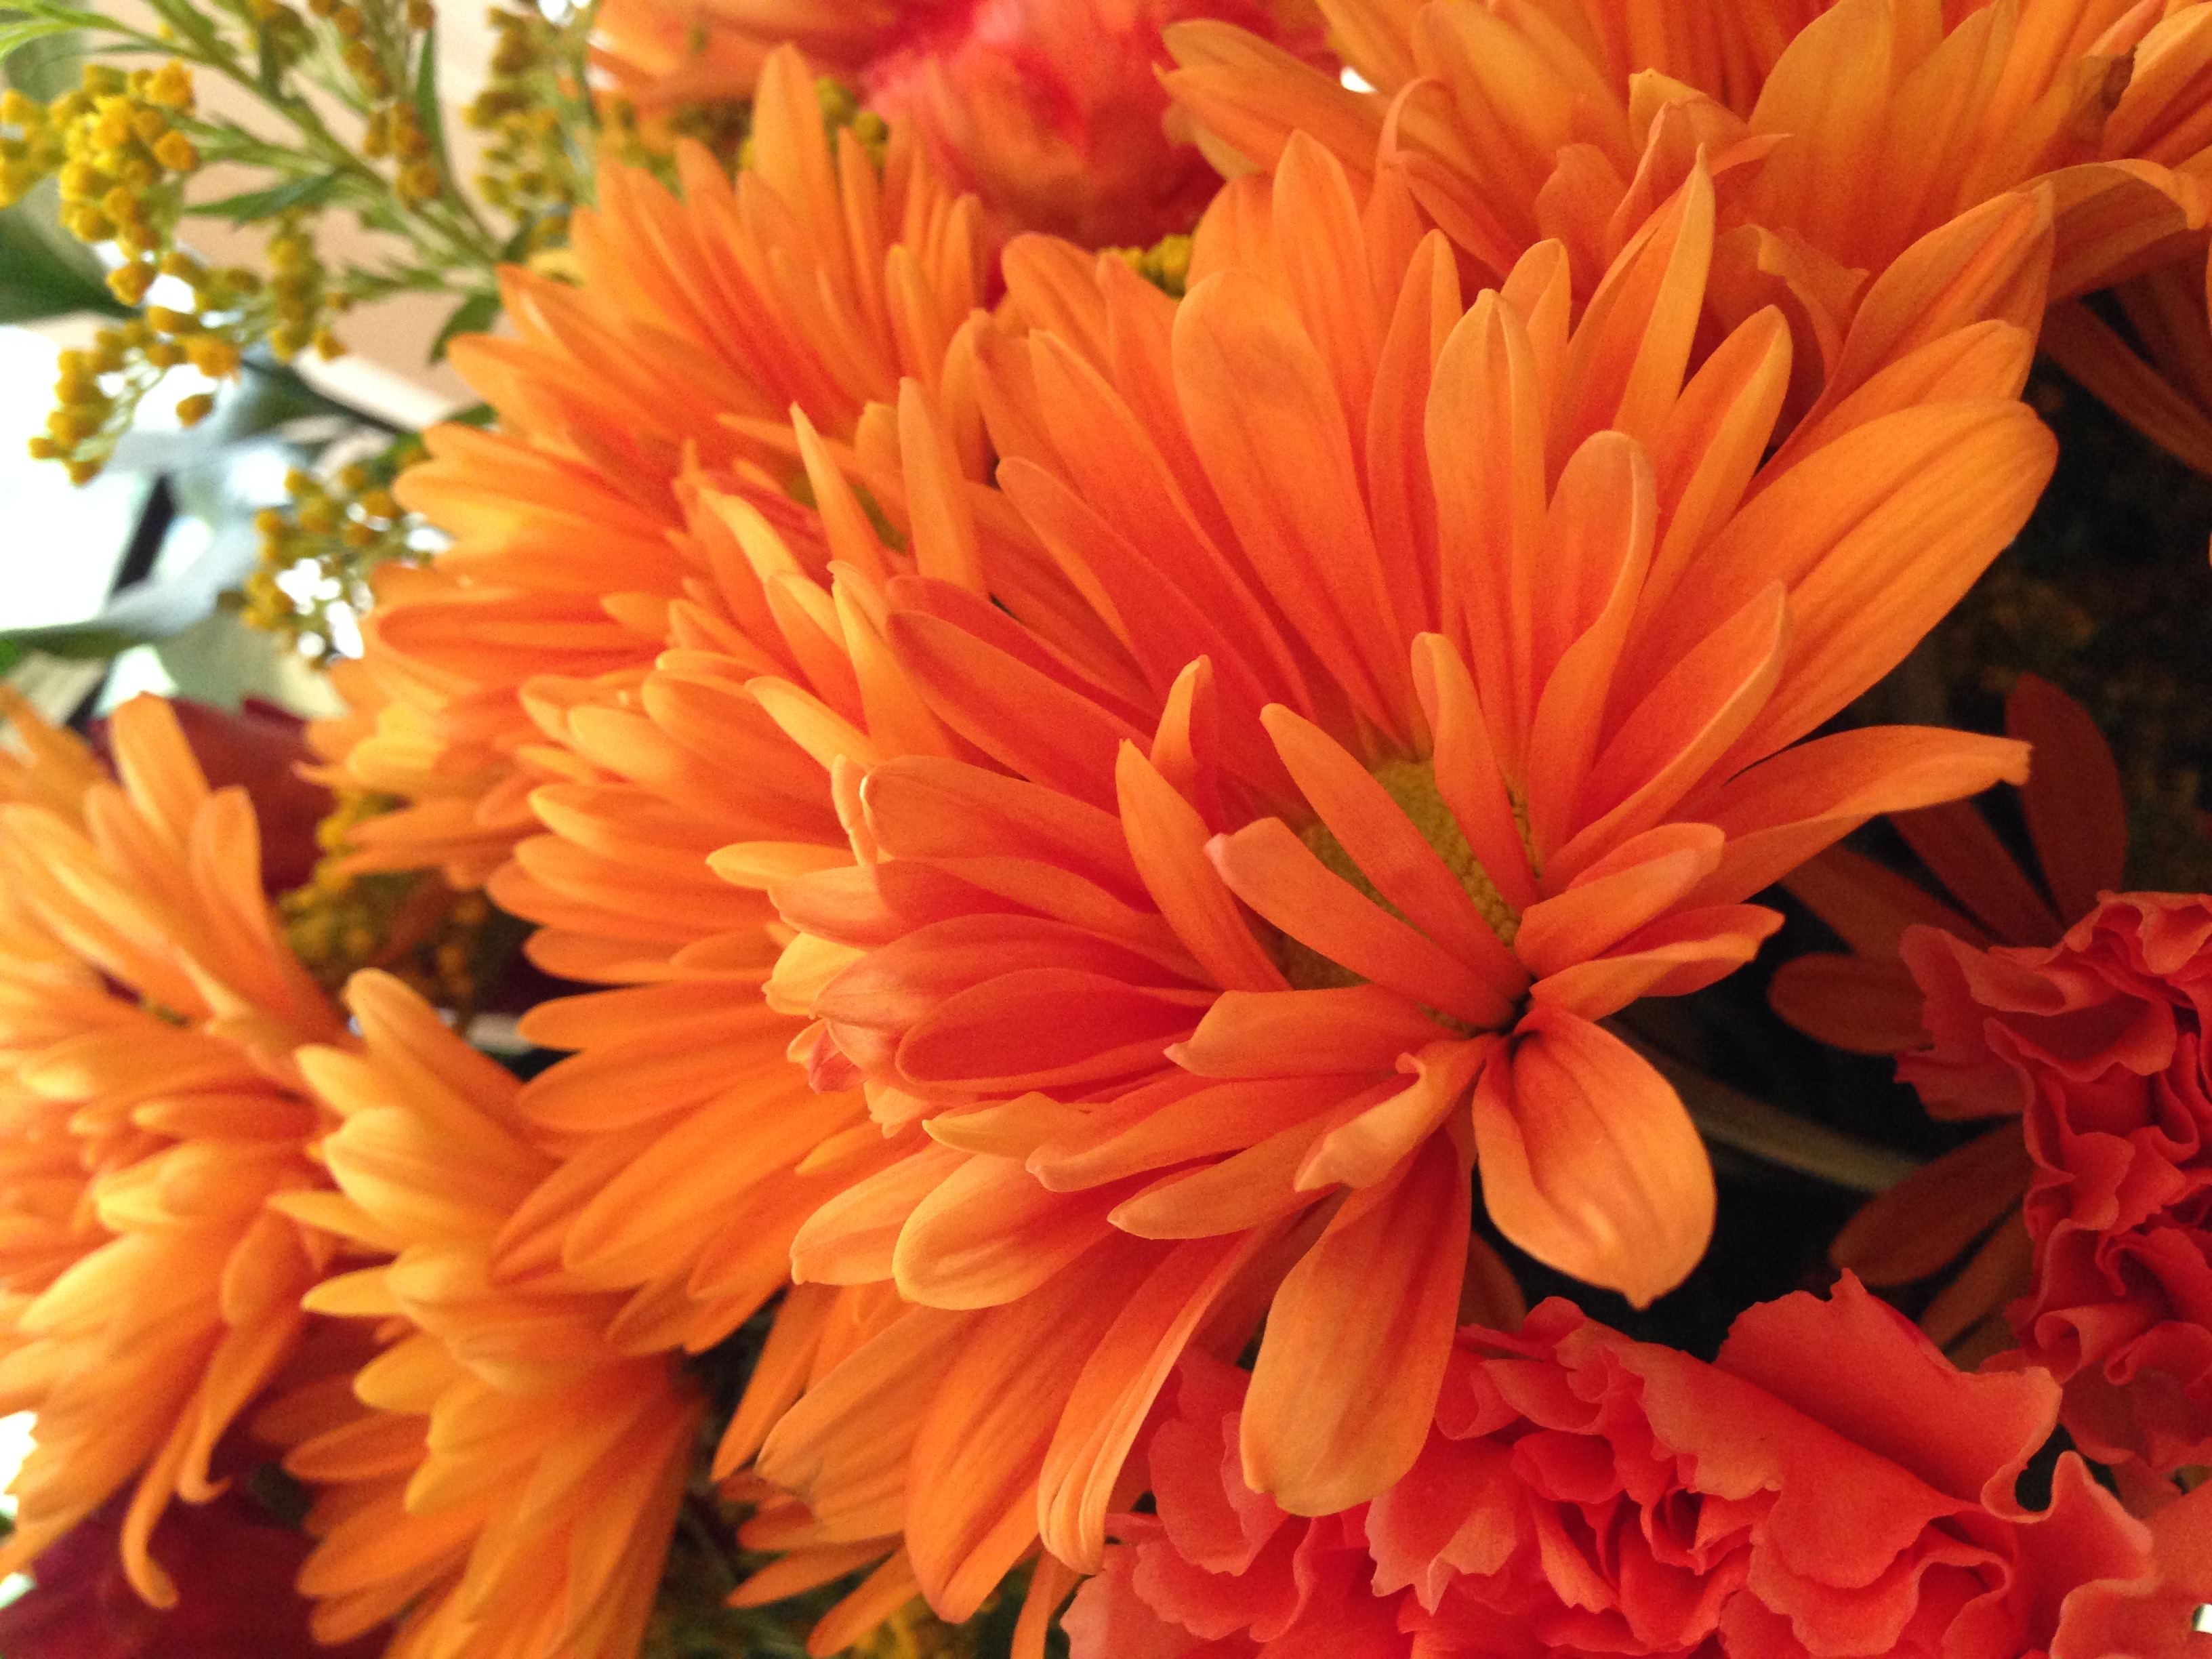
plant, fall, flower, petal, summer, orange, autumn, colorful, dahlia, peach, bright, flowering plant, daisy family, cut flowers, annual plant, chrysanths